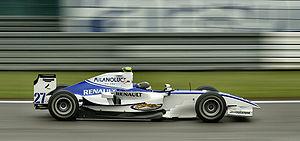
Franck Perera est un pilote automobile français. Après avoir participé aux premières manches du championnat IndyCar Series 2008, il participe au championnat Indy Lights, la formule de promotion de l'Indy Racing League.